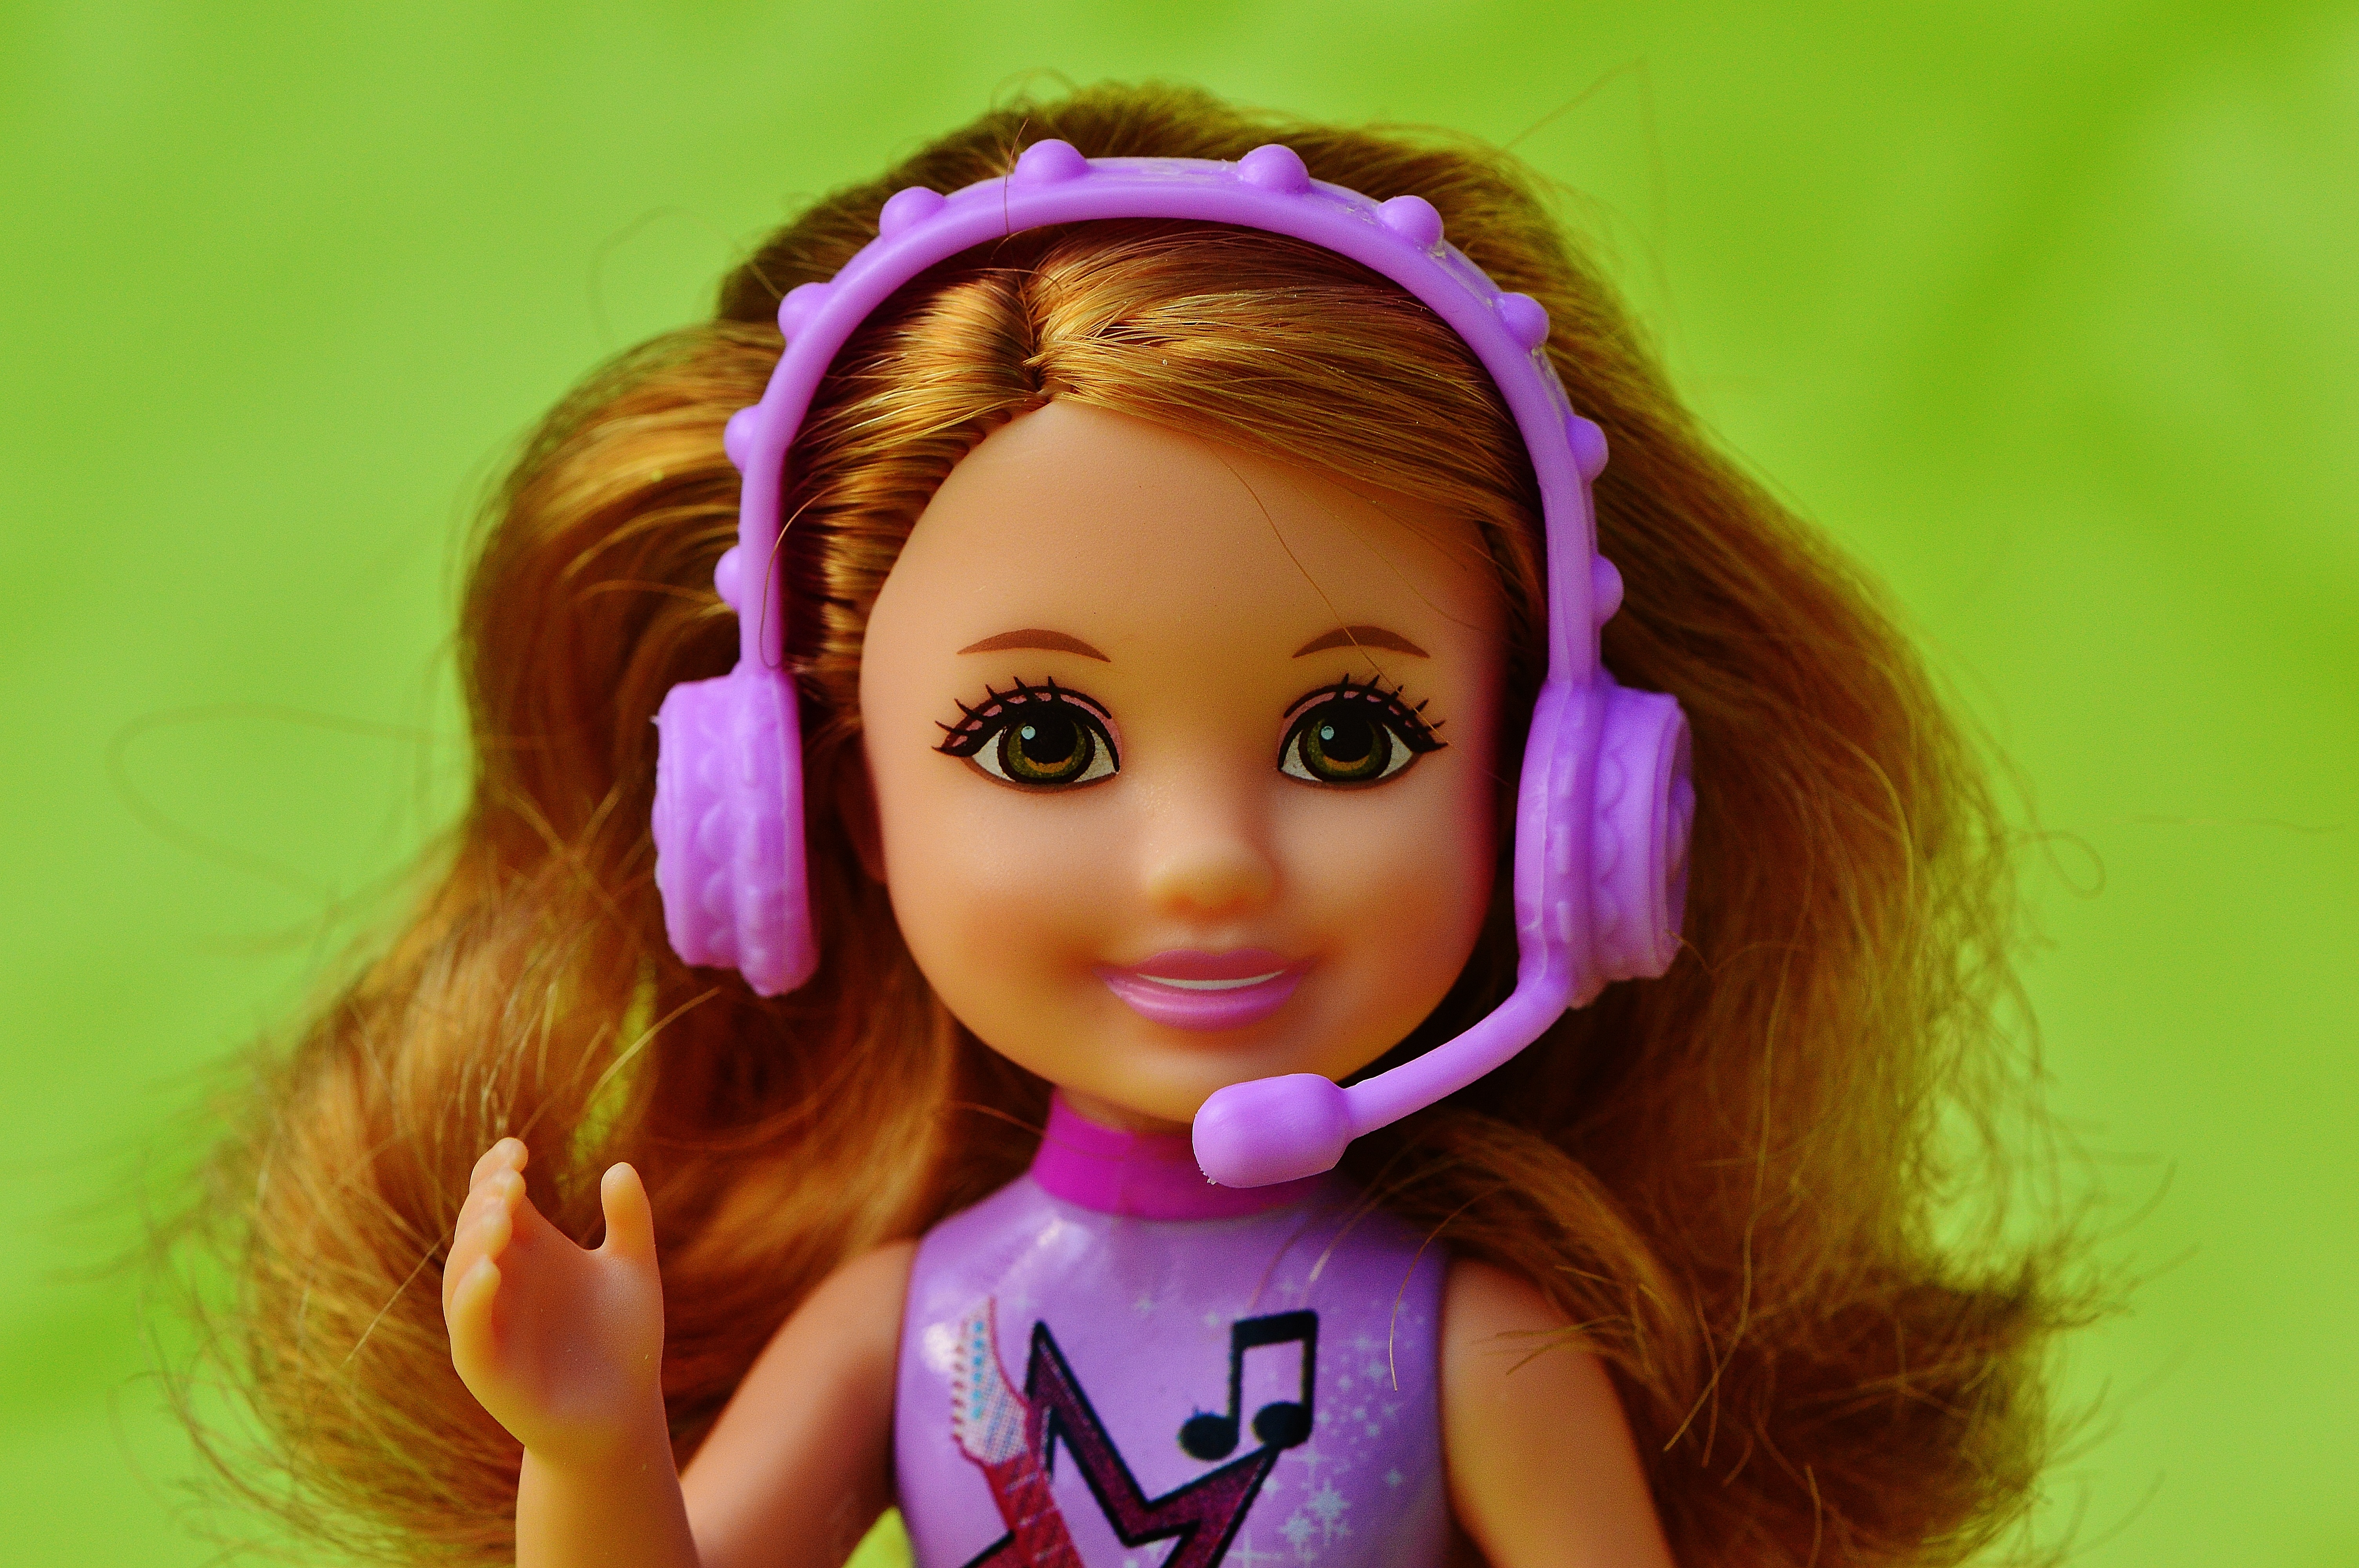
music, girl, hair, play, flower, cute, color, microphone, child, pink, toy, smile, sing, face, doll, happy, headphones, eye, head, toys, skin, beauty, joy, beautiful, blond, pretty, organ, sweetness, barbie, girls toys